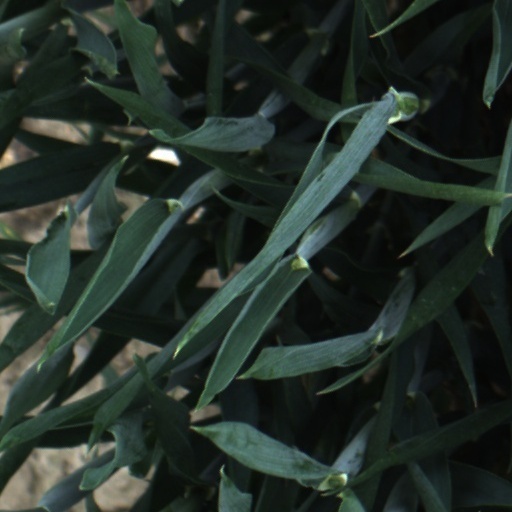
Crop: wheat